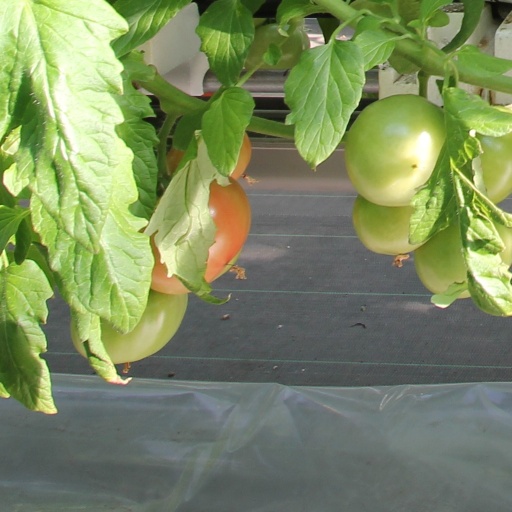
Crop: tomato